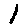
Label: 1